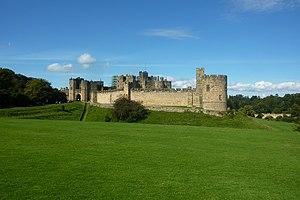
Cette liste des musées du Northumberland, Angleterre contient des musées qui sont définis dans ce contexte comme des institutions qui recueillent et soignent des objets d'intérêt culturel, artistique, scientifique ou historique. leurs collections ou expositions connexes disponibles pour la consultation publique. Sont également inclus les galeries d'art à but non lucratif et les galeries d'art universitaires. Les musées virtuels ne sont pas inclus.